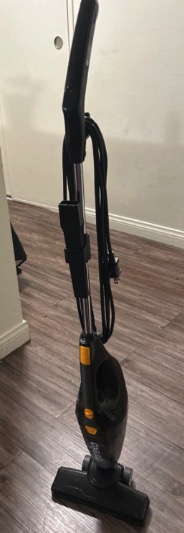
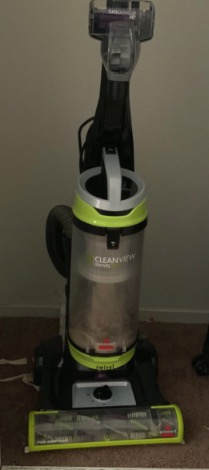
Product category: items_vacuum
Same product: no